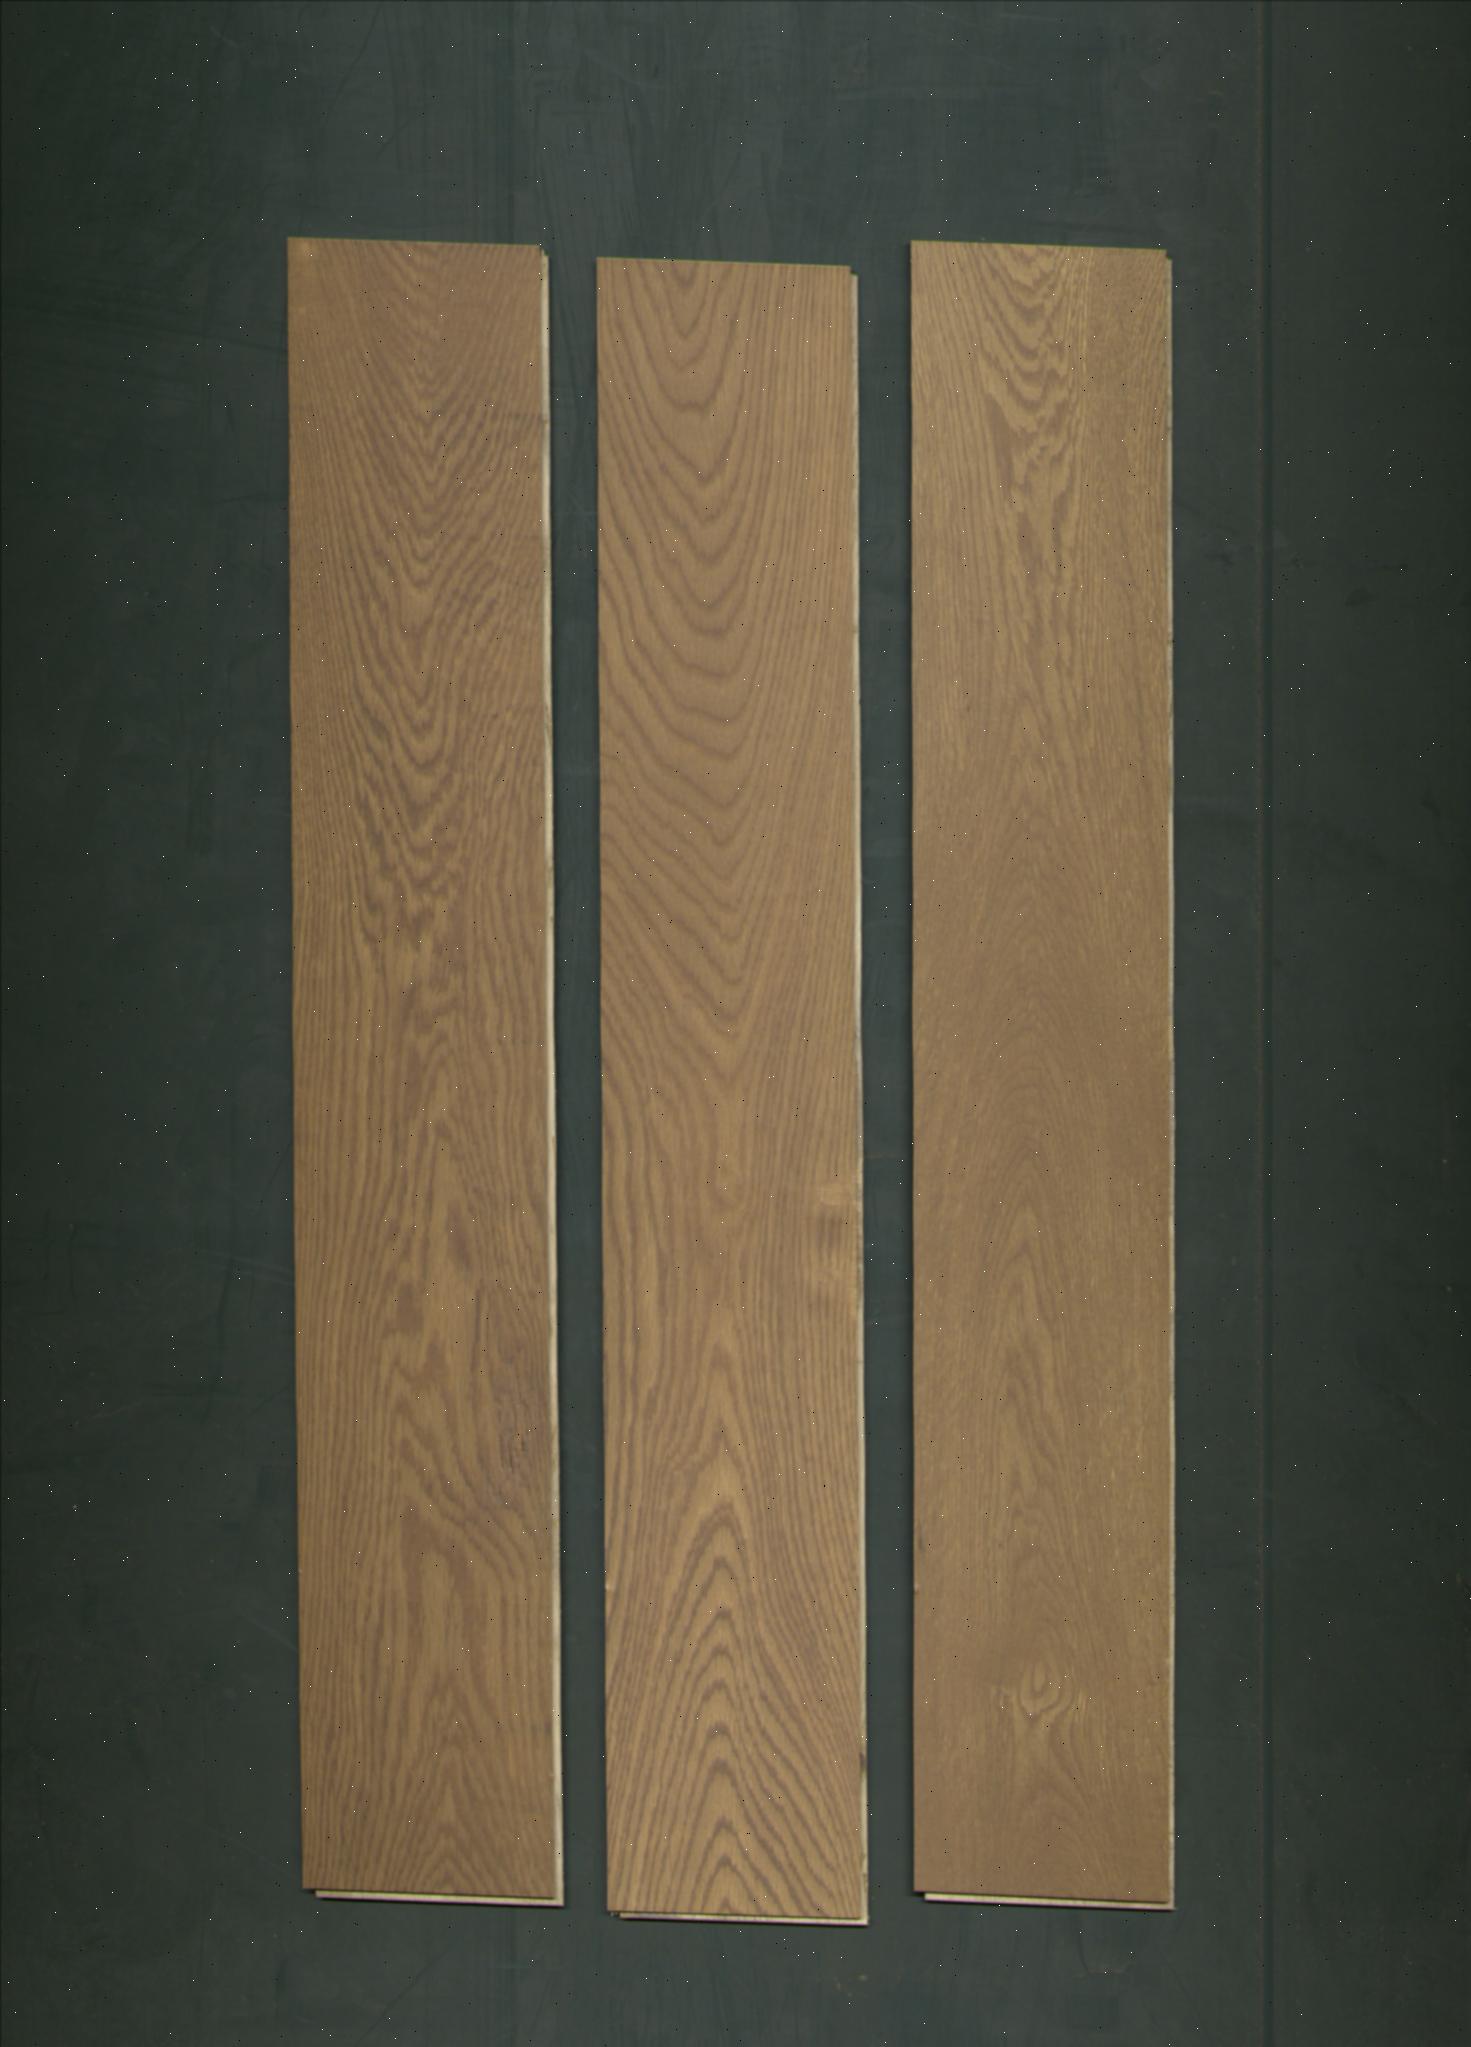
Label: mixers